1990 TFL Statewide League season

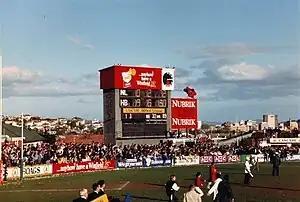
Final scoreboard at North Hobart after the 1990 TFL Statewide Grand Final shows a 58-point victory to Hobart over North Launceston.

State of Origin Match (Sunday, 24 June 1990) – (Tas-TV footage of Tasmania's 1990 State Of Origin victory)